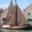
Label: ship